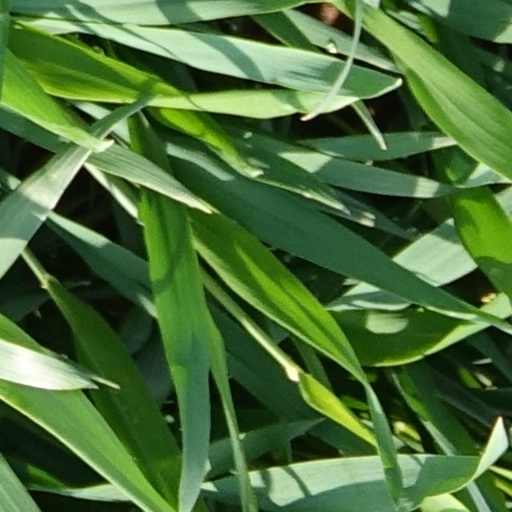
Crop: wheat